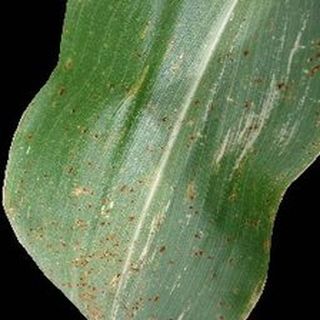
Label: corn_common_rust